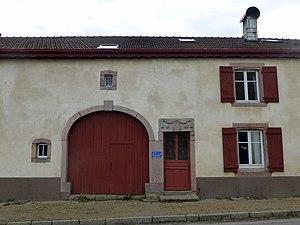
Gerbépal (Vosges)
L’habitat lorrain dont l’aire s’étend au-delà de la région lorraine se définit dans les grandes lignes par la prédominance du village-rue composé de maisons blocs plus ou moins jointives. L’organisation interne de la maison unifaîtière se fait par des travées souvent profondes perpendiculaires à la rue. La cuisine dans la travée habitation occupe une place centrale comme lieu de vie spontané et comme espace distributeur vers les autres pièces. La maison d’esprit lorrain offre généralement le mur gouttereau côté rue de sorte que les ouvertures permettent de lire la façade travée par travée.